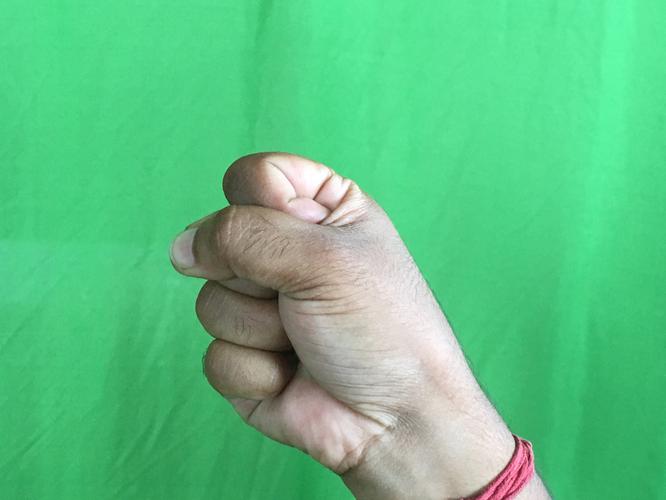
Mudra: Mushti
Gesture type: single_hand